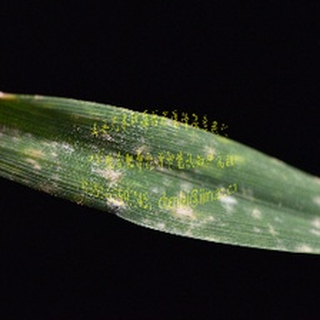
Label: wheat_mildew